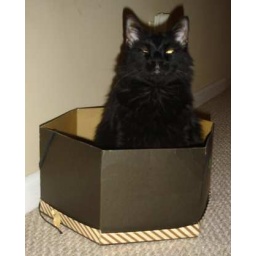
I told you I would fit in a hat box